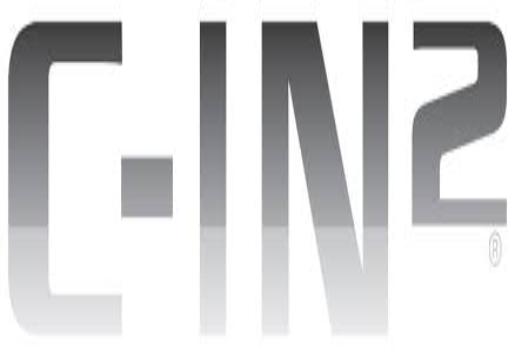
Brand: C-IN2
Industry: Clothes